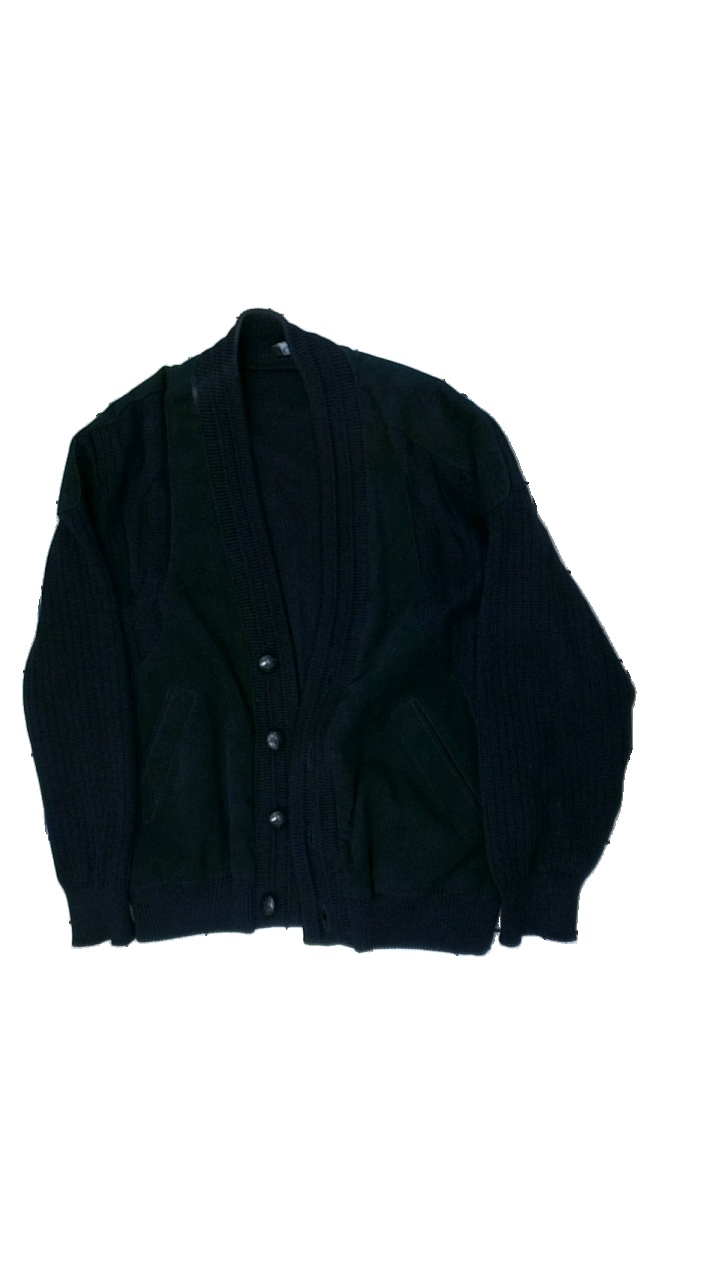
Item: Sweater (Men)
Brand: Bonnettissa
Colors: Blue
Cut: Regular
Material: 83% wool, 17% acrylic
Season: All
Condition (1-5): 3
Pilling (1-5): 3
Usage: Reuse
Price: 50-100